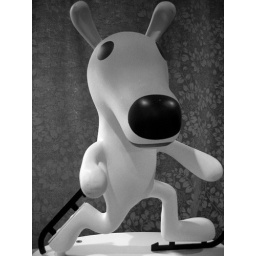
olive in black & white